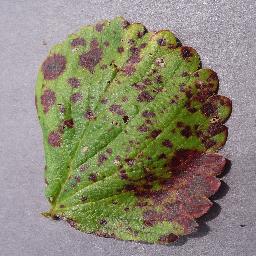
Label: Strawberry___Leaf_scorch